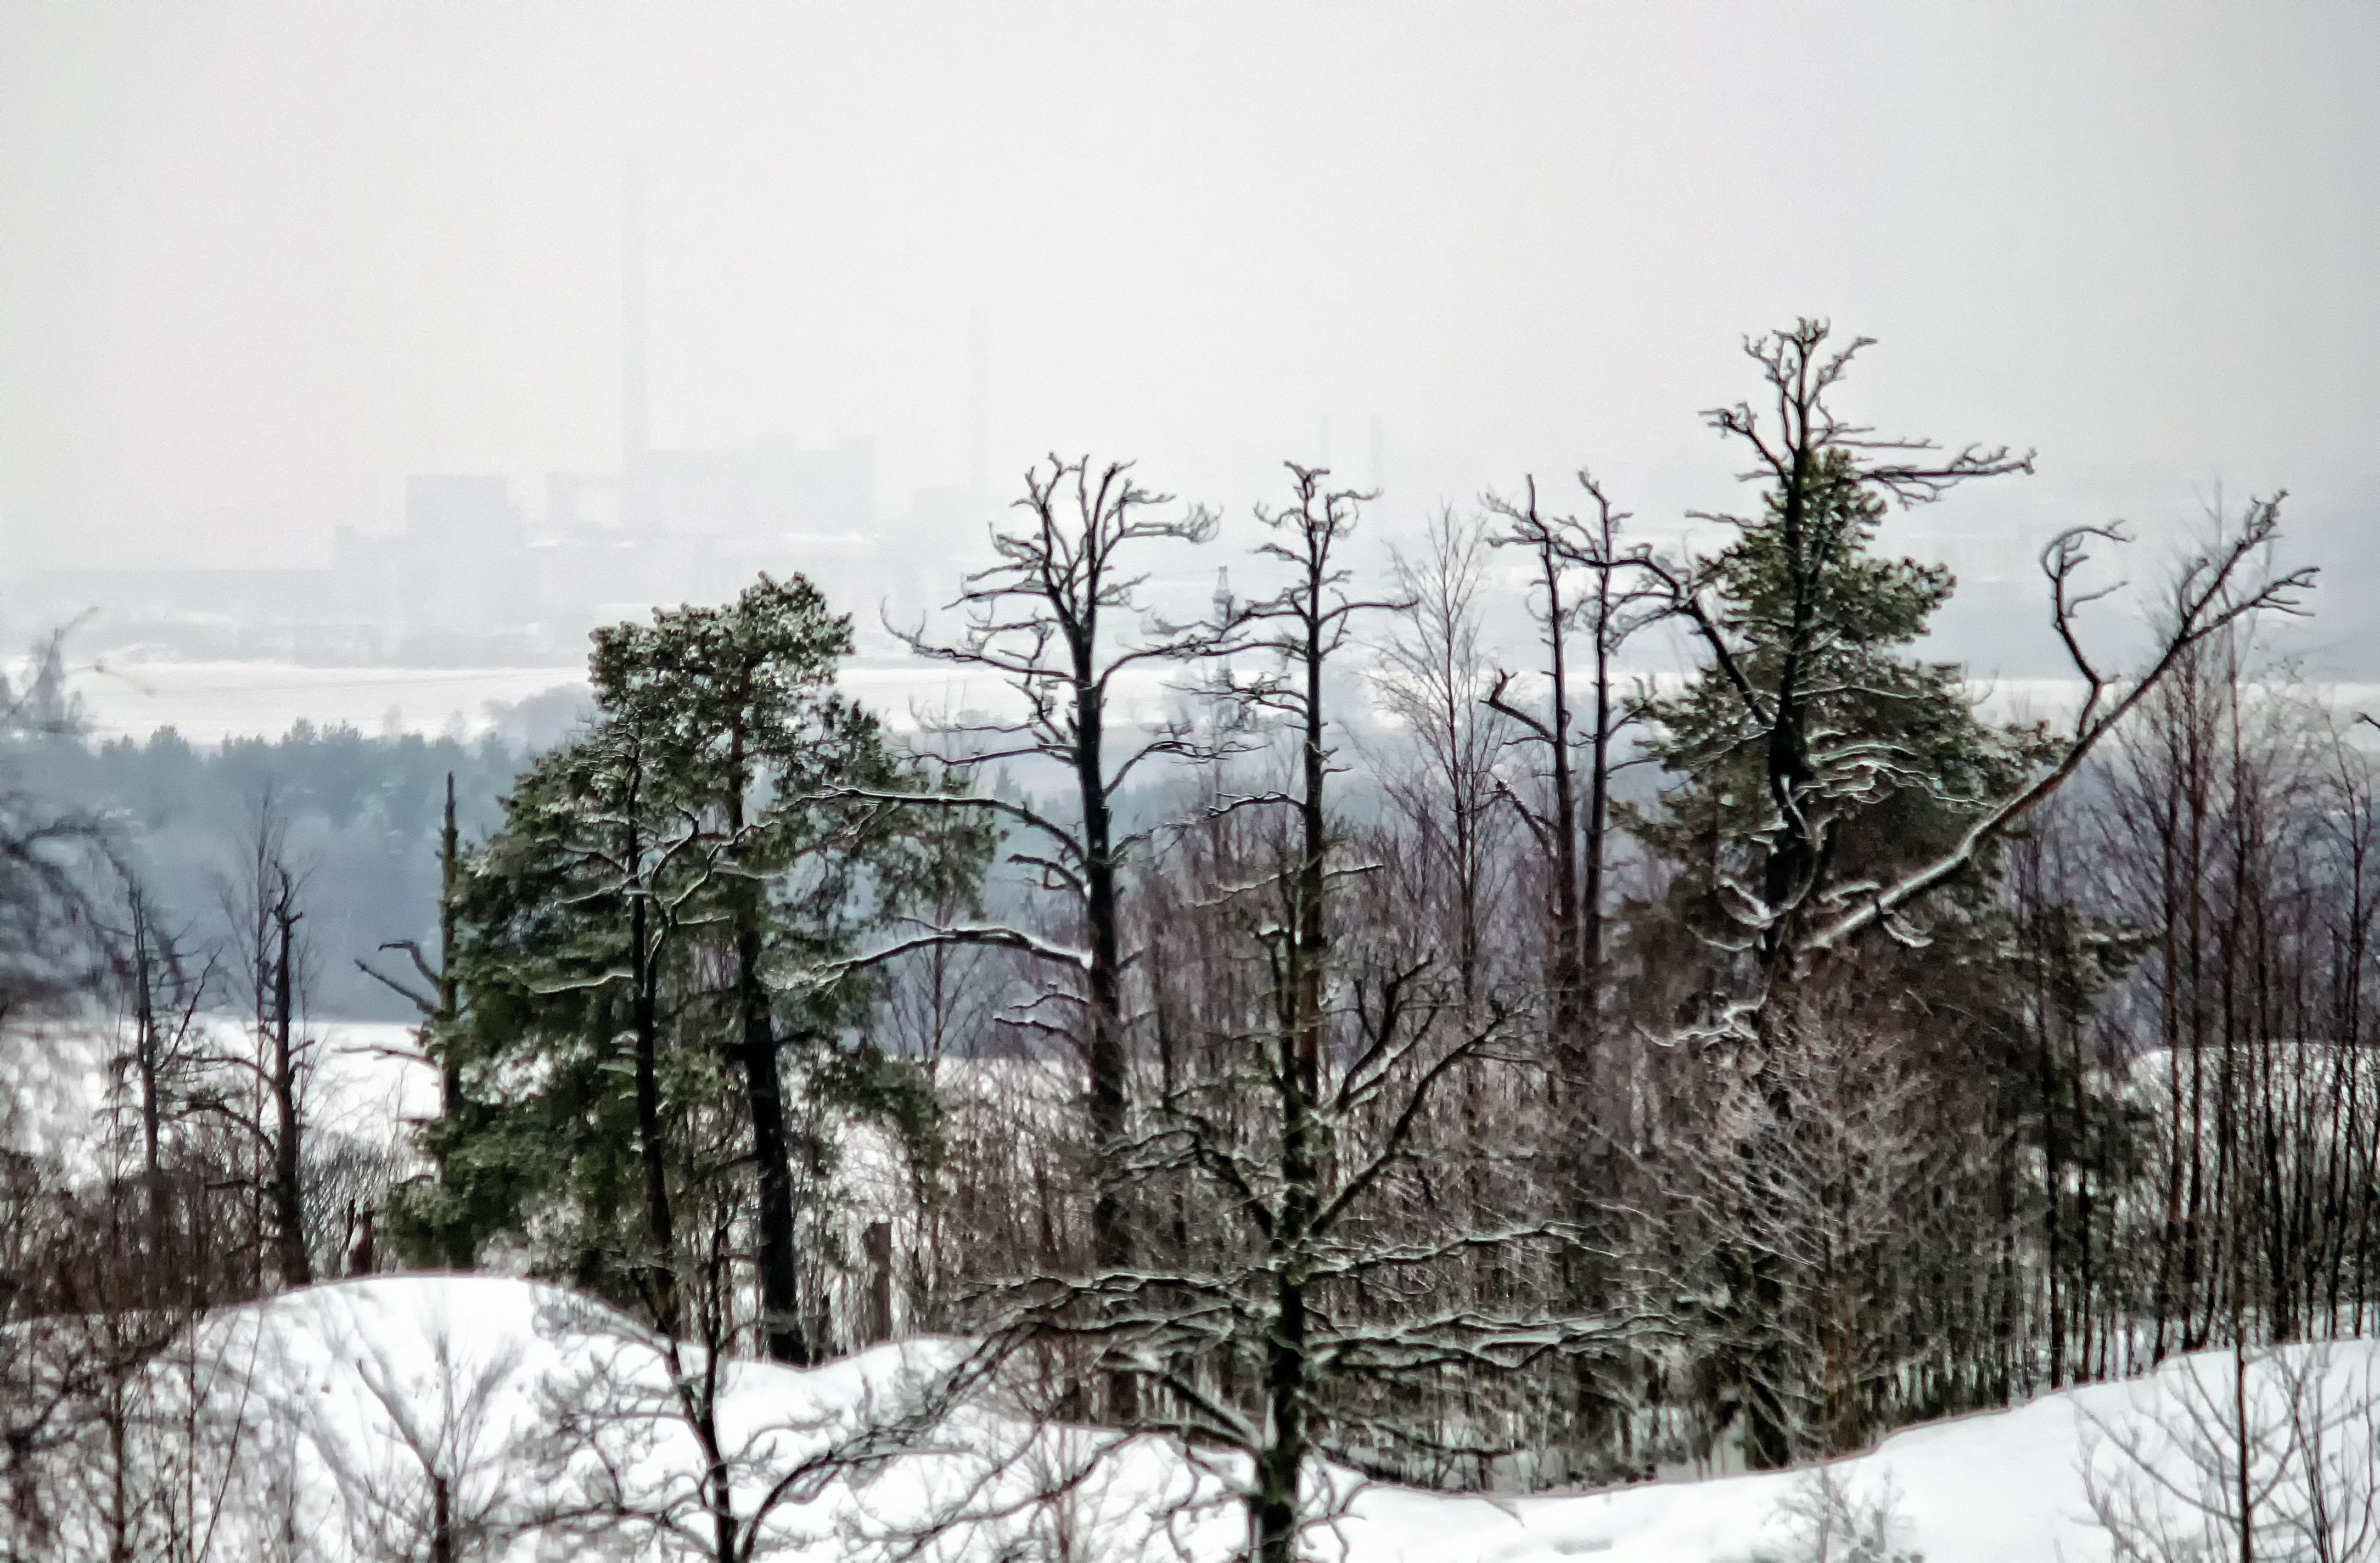
landscape, tree, forest, branch, snow, winter, plant, view, weather, season, trees, power, finland, helsinki, blizzard, freezing, atmospheric phenomenon, woody plant